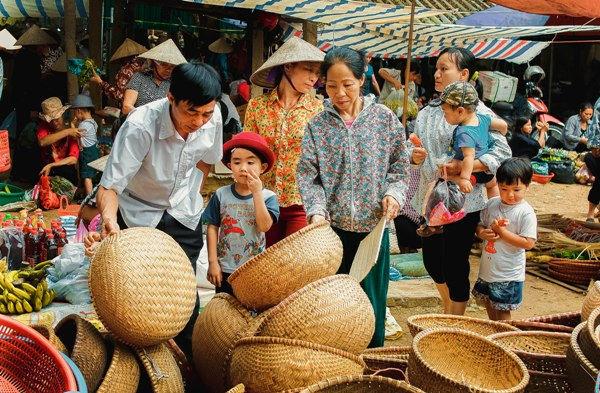
có những chiếc rổ xuất hiện ở trước mặt của nhóm người